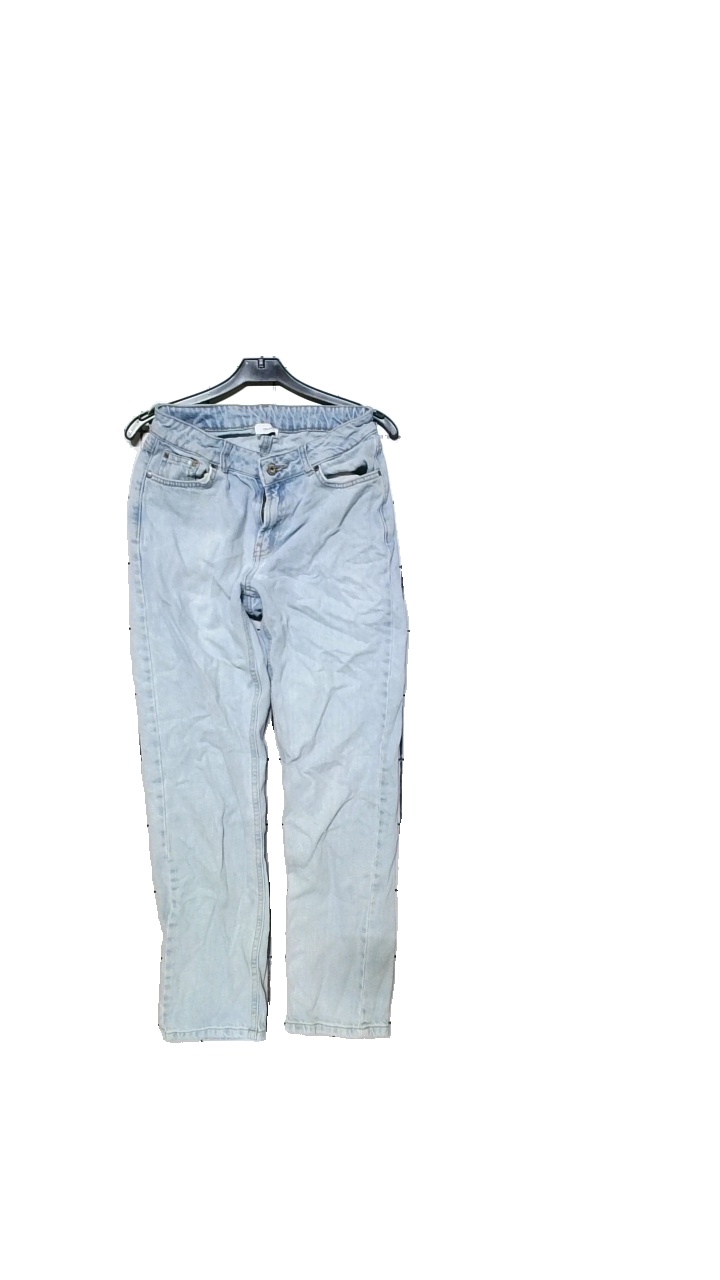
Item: Jeans (Ladies)
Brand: Grunt
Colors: Blue
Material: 100% cotton
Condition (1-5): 3
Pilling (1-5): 5
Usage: Reuse
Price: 50-100